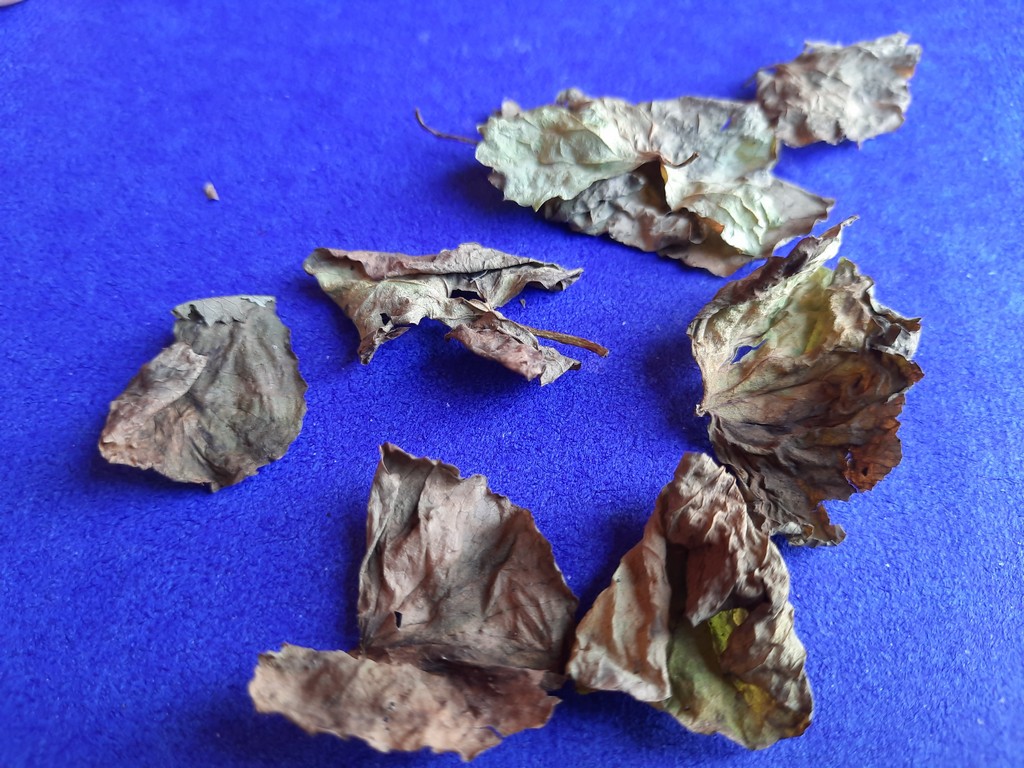
Label: Dried